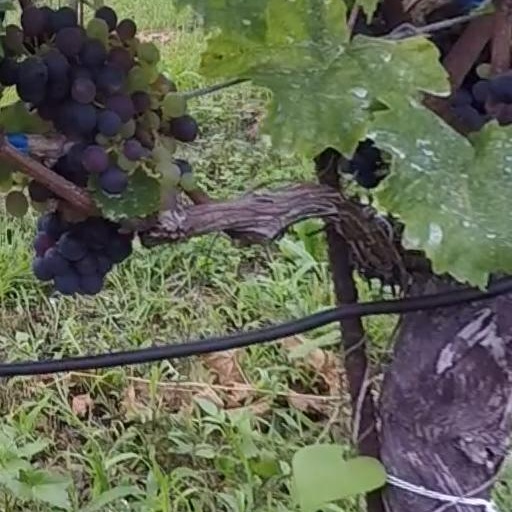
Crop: grape